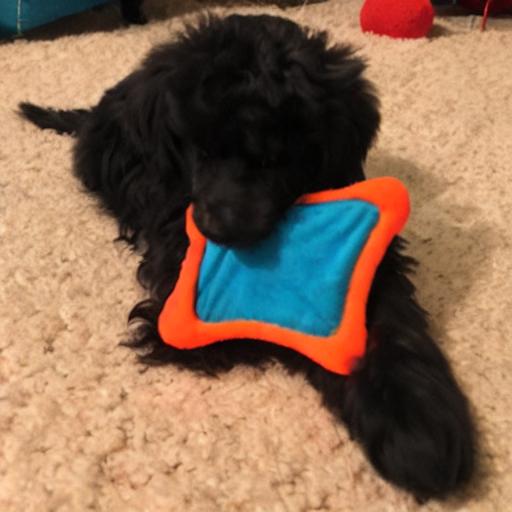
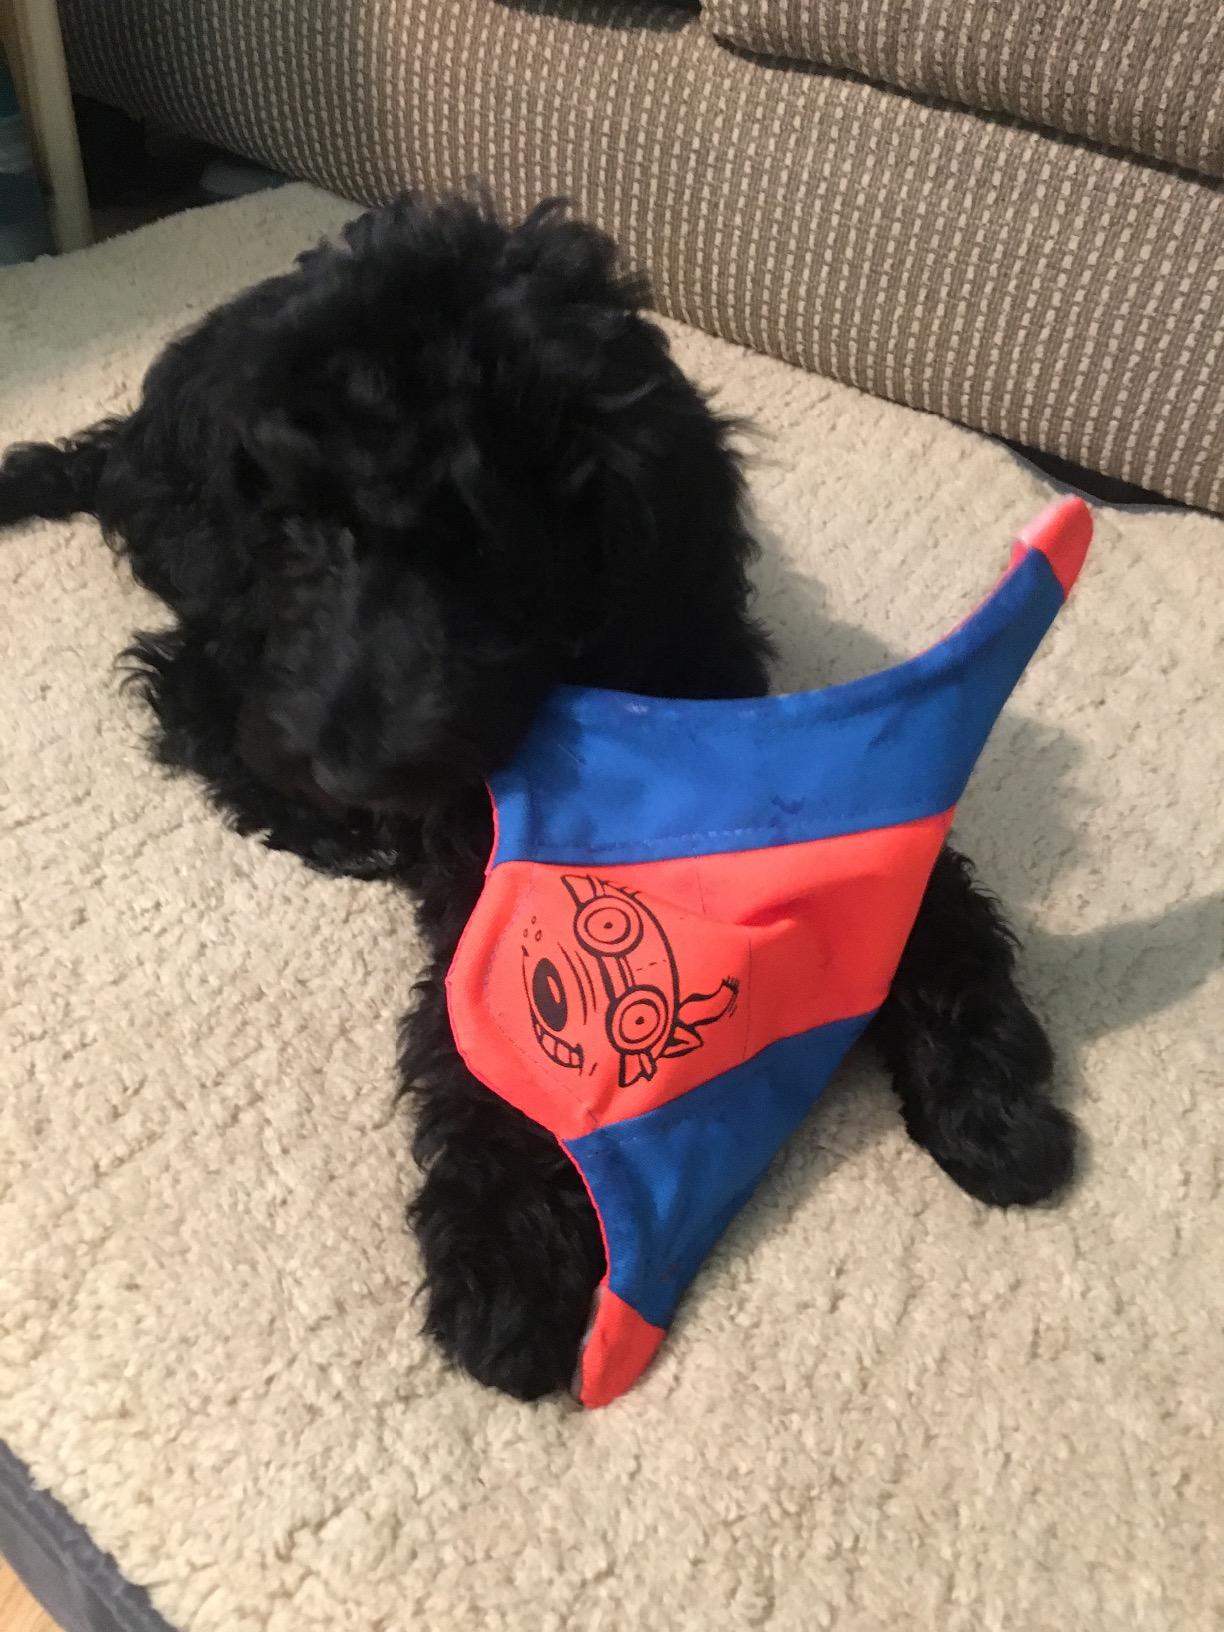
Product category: items_toy
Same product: no